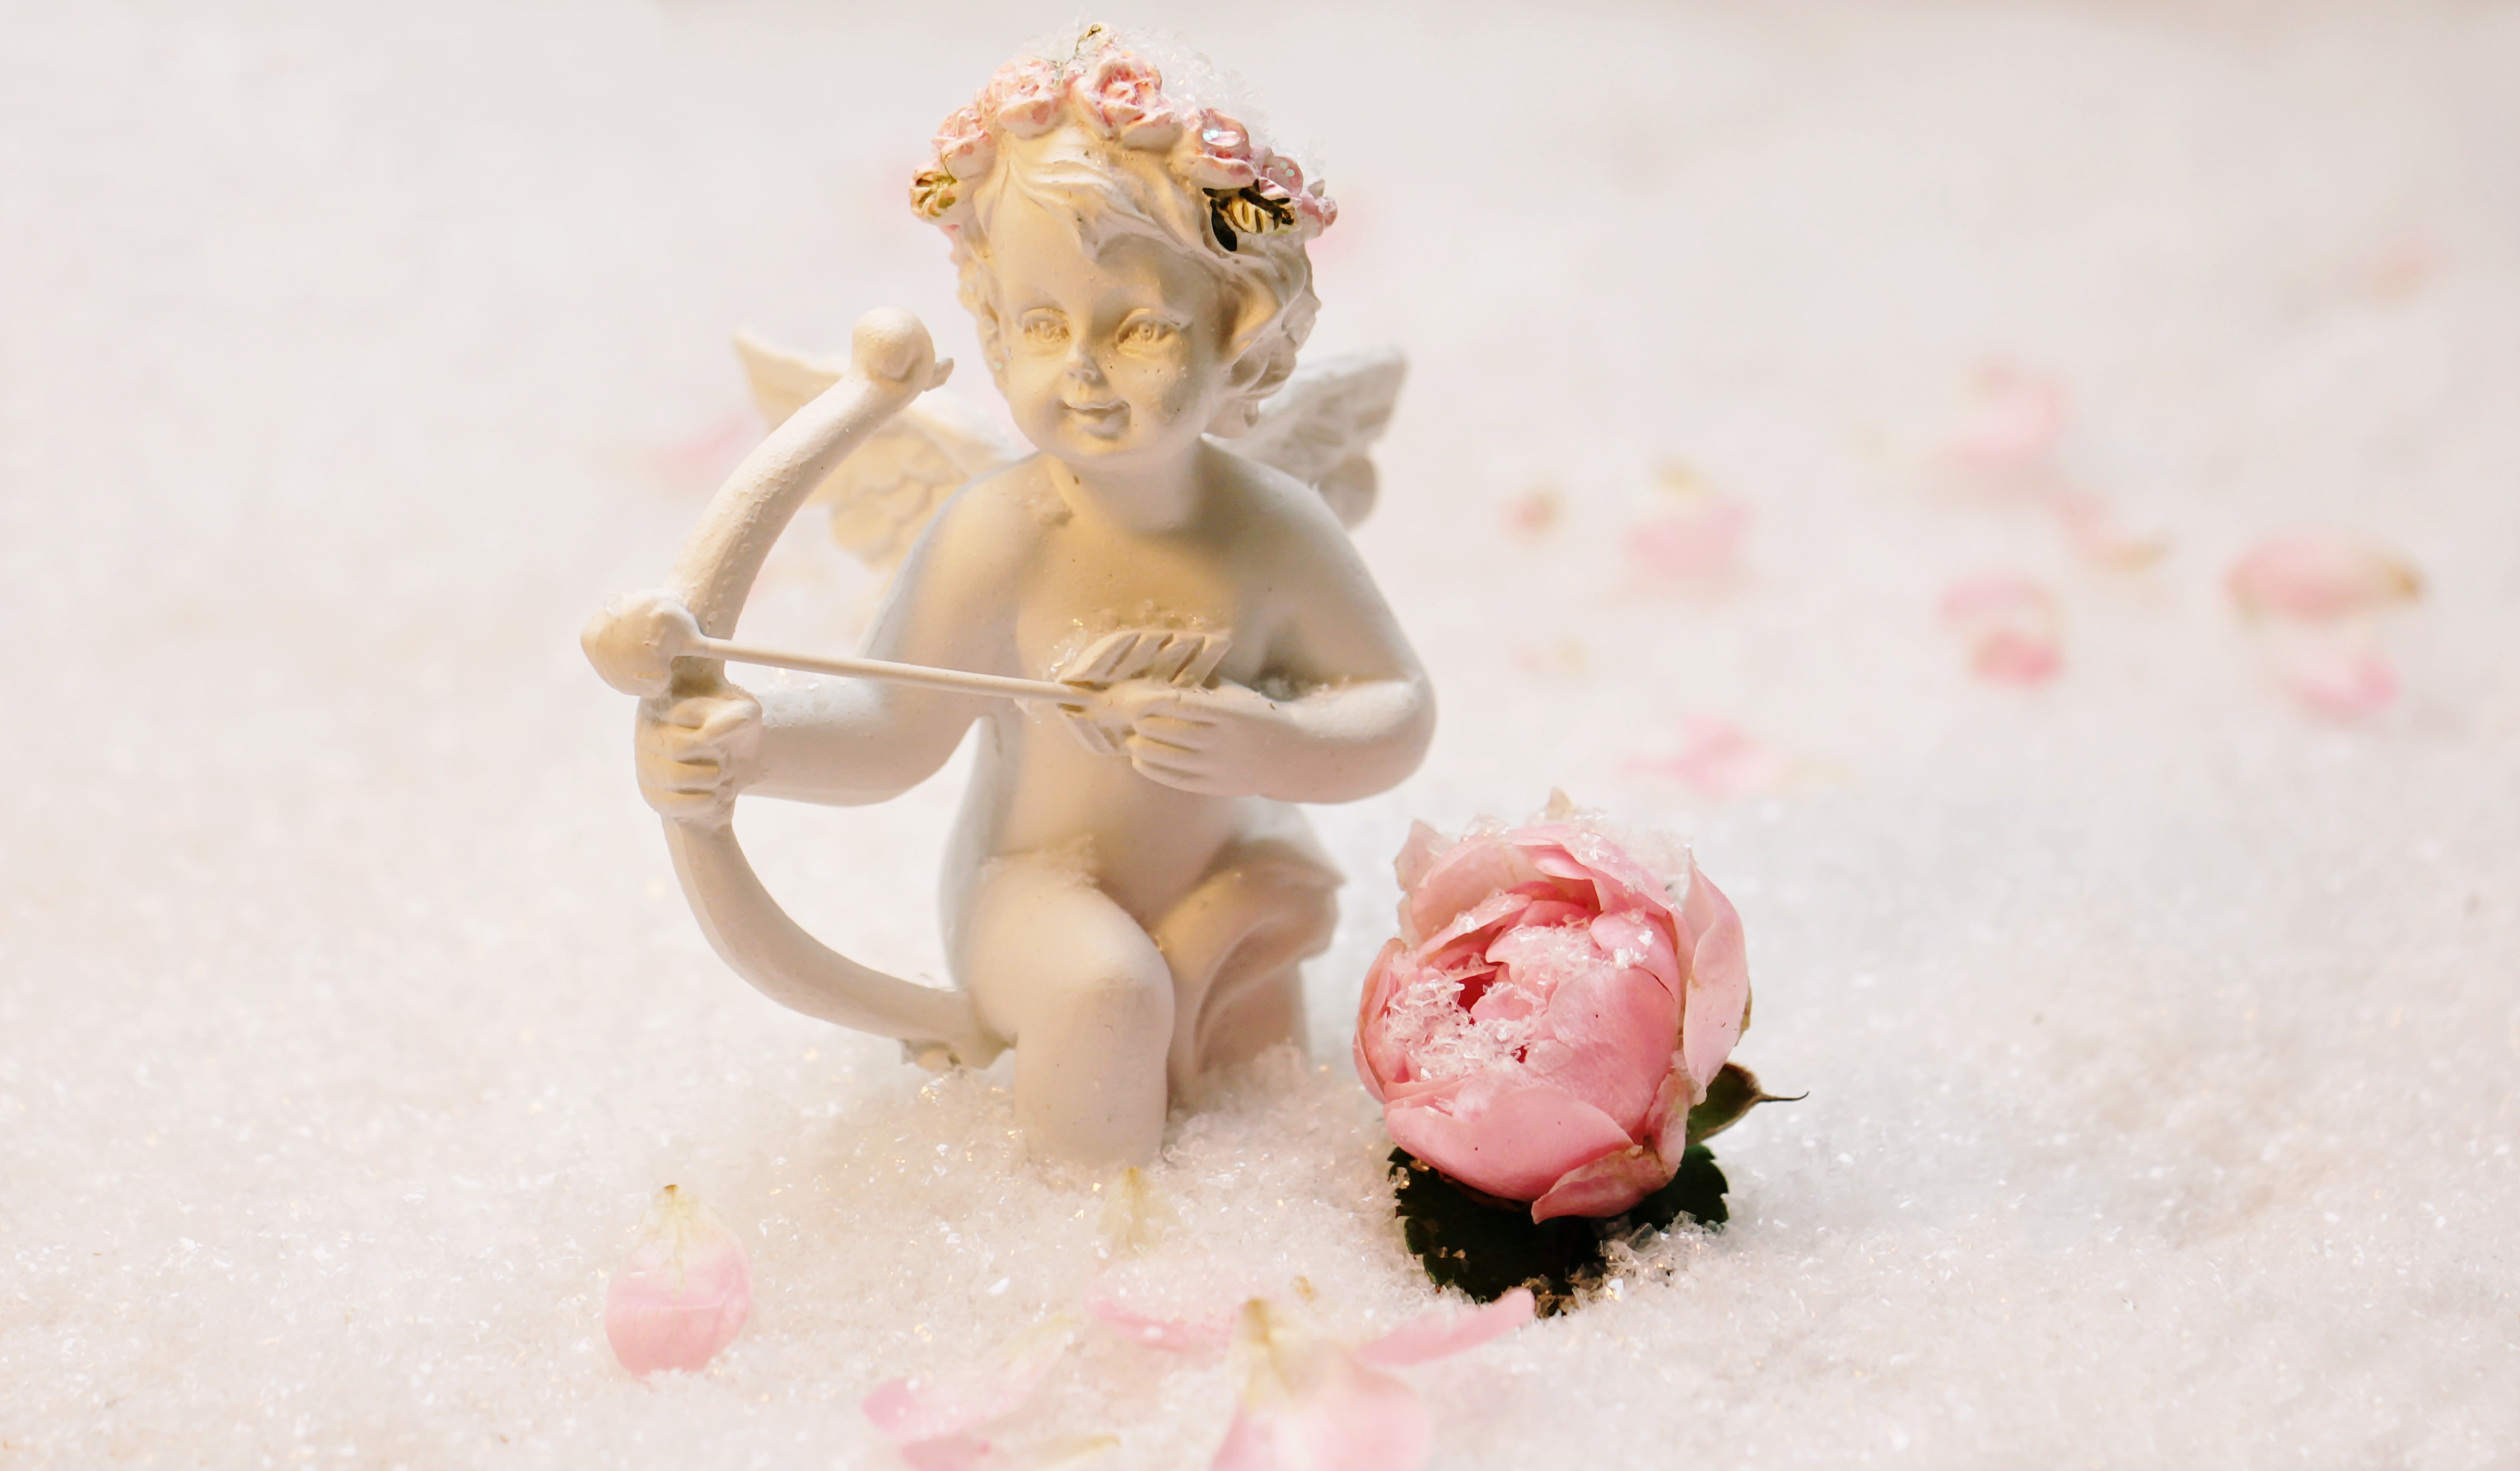
snow, boy, love, heart, romance, romantic, together, pink, background image, roses, arrow, angel, affection, background, figure, symbolism, figurine, postcard, amor, connection, luck, tender, greeting, greeting card, angel figure, emotion, feelings, tenderness, valentine's day, love symbol, wins love, love triumphs, pink roses, love oath, love angel, cupido